Anacampseros retusa

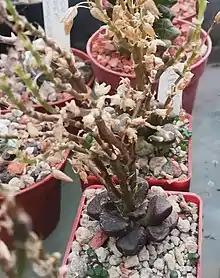
"Anacampseros retusa" in cultivation

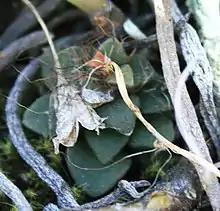
The dark, dense, compact leaves of "Anacampseros retusa".

"An. retusa" has a short, thick caudex. Branching stems are about 4 cm long. They are low or level with the ground.